Ash glaze

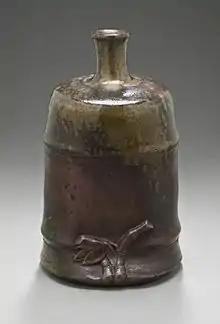
Sake bottle ("tokkuri") in the form of a bamboo node, with "naturally occurring" ash glaze, most heavily collected on the shoulder. Japan, 18th century.

Ash glazes are ceramic glazes made from the ash of various kinds of wood or straw. They have historically been important in East Asia, especially Chinese pottery, Korean pottery, and Japanese pottery. Many traditionalist East Asian potteries still use ash glazing, and it has seen a large revival in studio pottery in the West and East. Some potters like to achieve random effects by setting up the kiln so that ash created during firing falls onto the pots; this is called "natural" or "naturally occurring" ash glaze. Otherwise the ash is mixed with water, and often clay, and applied as a paste.